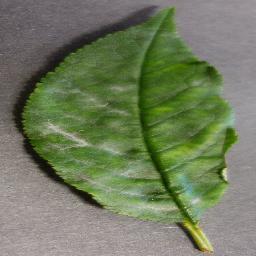
Label: Cherry___Powdery_mildew